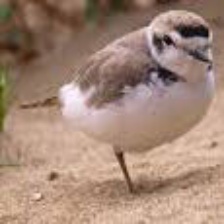
Species: SNOWY PLOVER
Scientific name: CHARADRIUS NIVOSUS